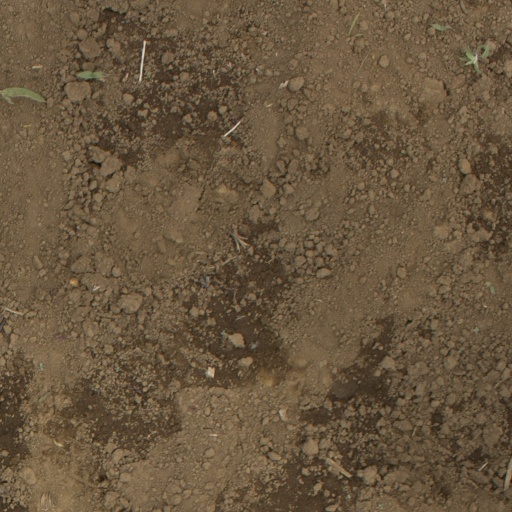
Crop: Jerusalem artichoke